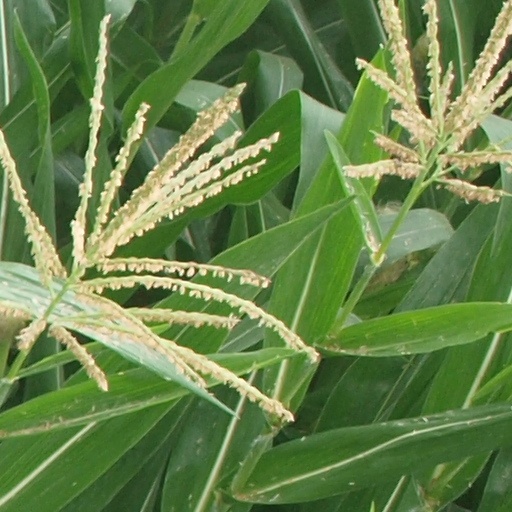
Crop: maize; corn